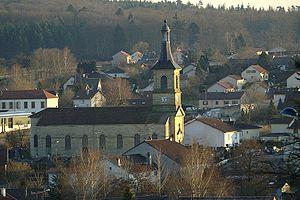
Deyvillers est une commune française située dans le département des Vosges, en région Grand Est.